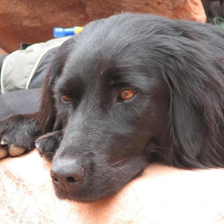
Label: animals